Thunstetten

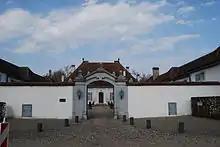
Thunstetten Castle

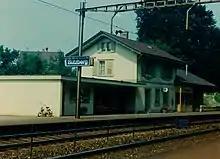
Bützberg railway station (1975, before closure 1983)

Individual artifacts from the Neolithic era have been found in the Thunstetterwald. Hallstatt era grave mounds are in Tannwäldli and Bützberg.